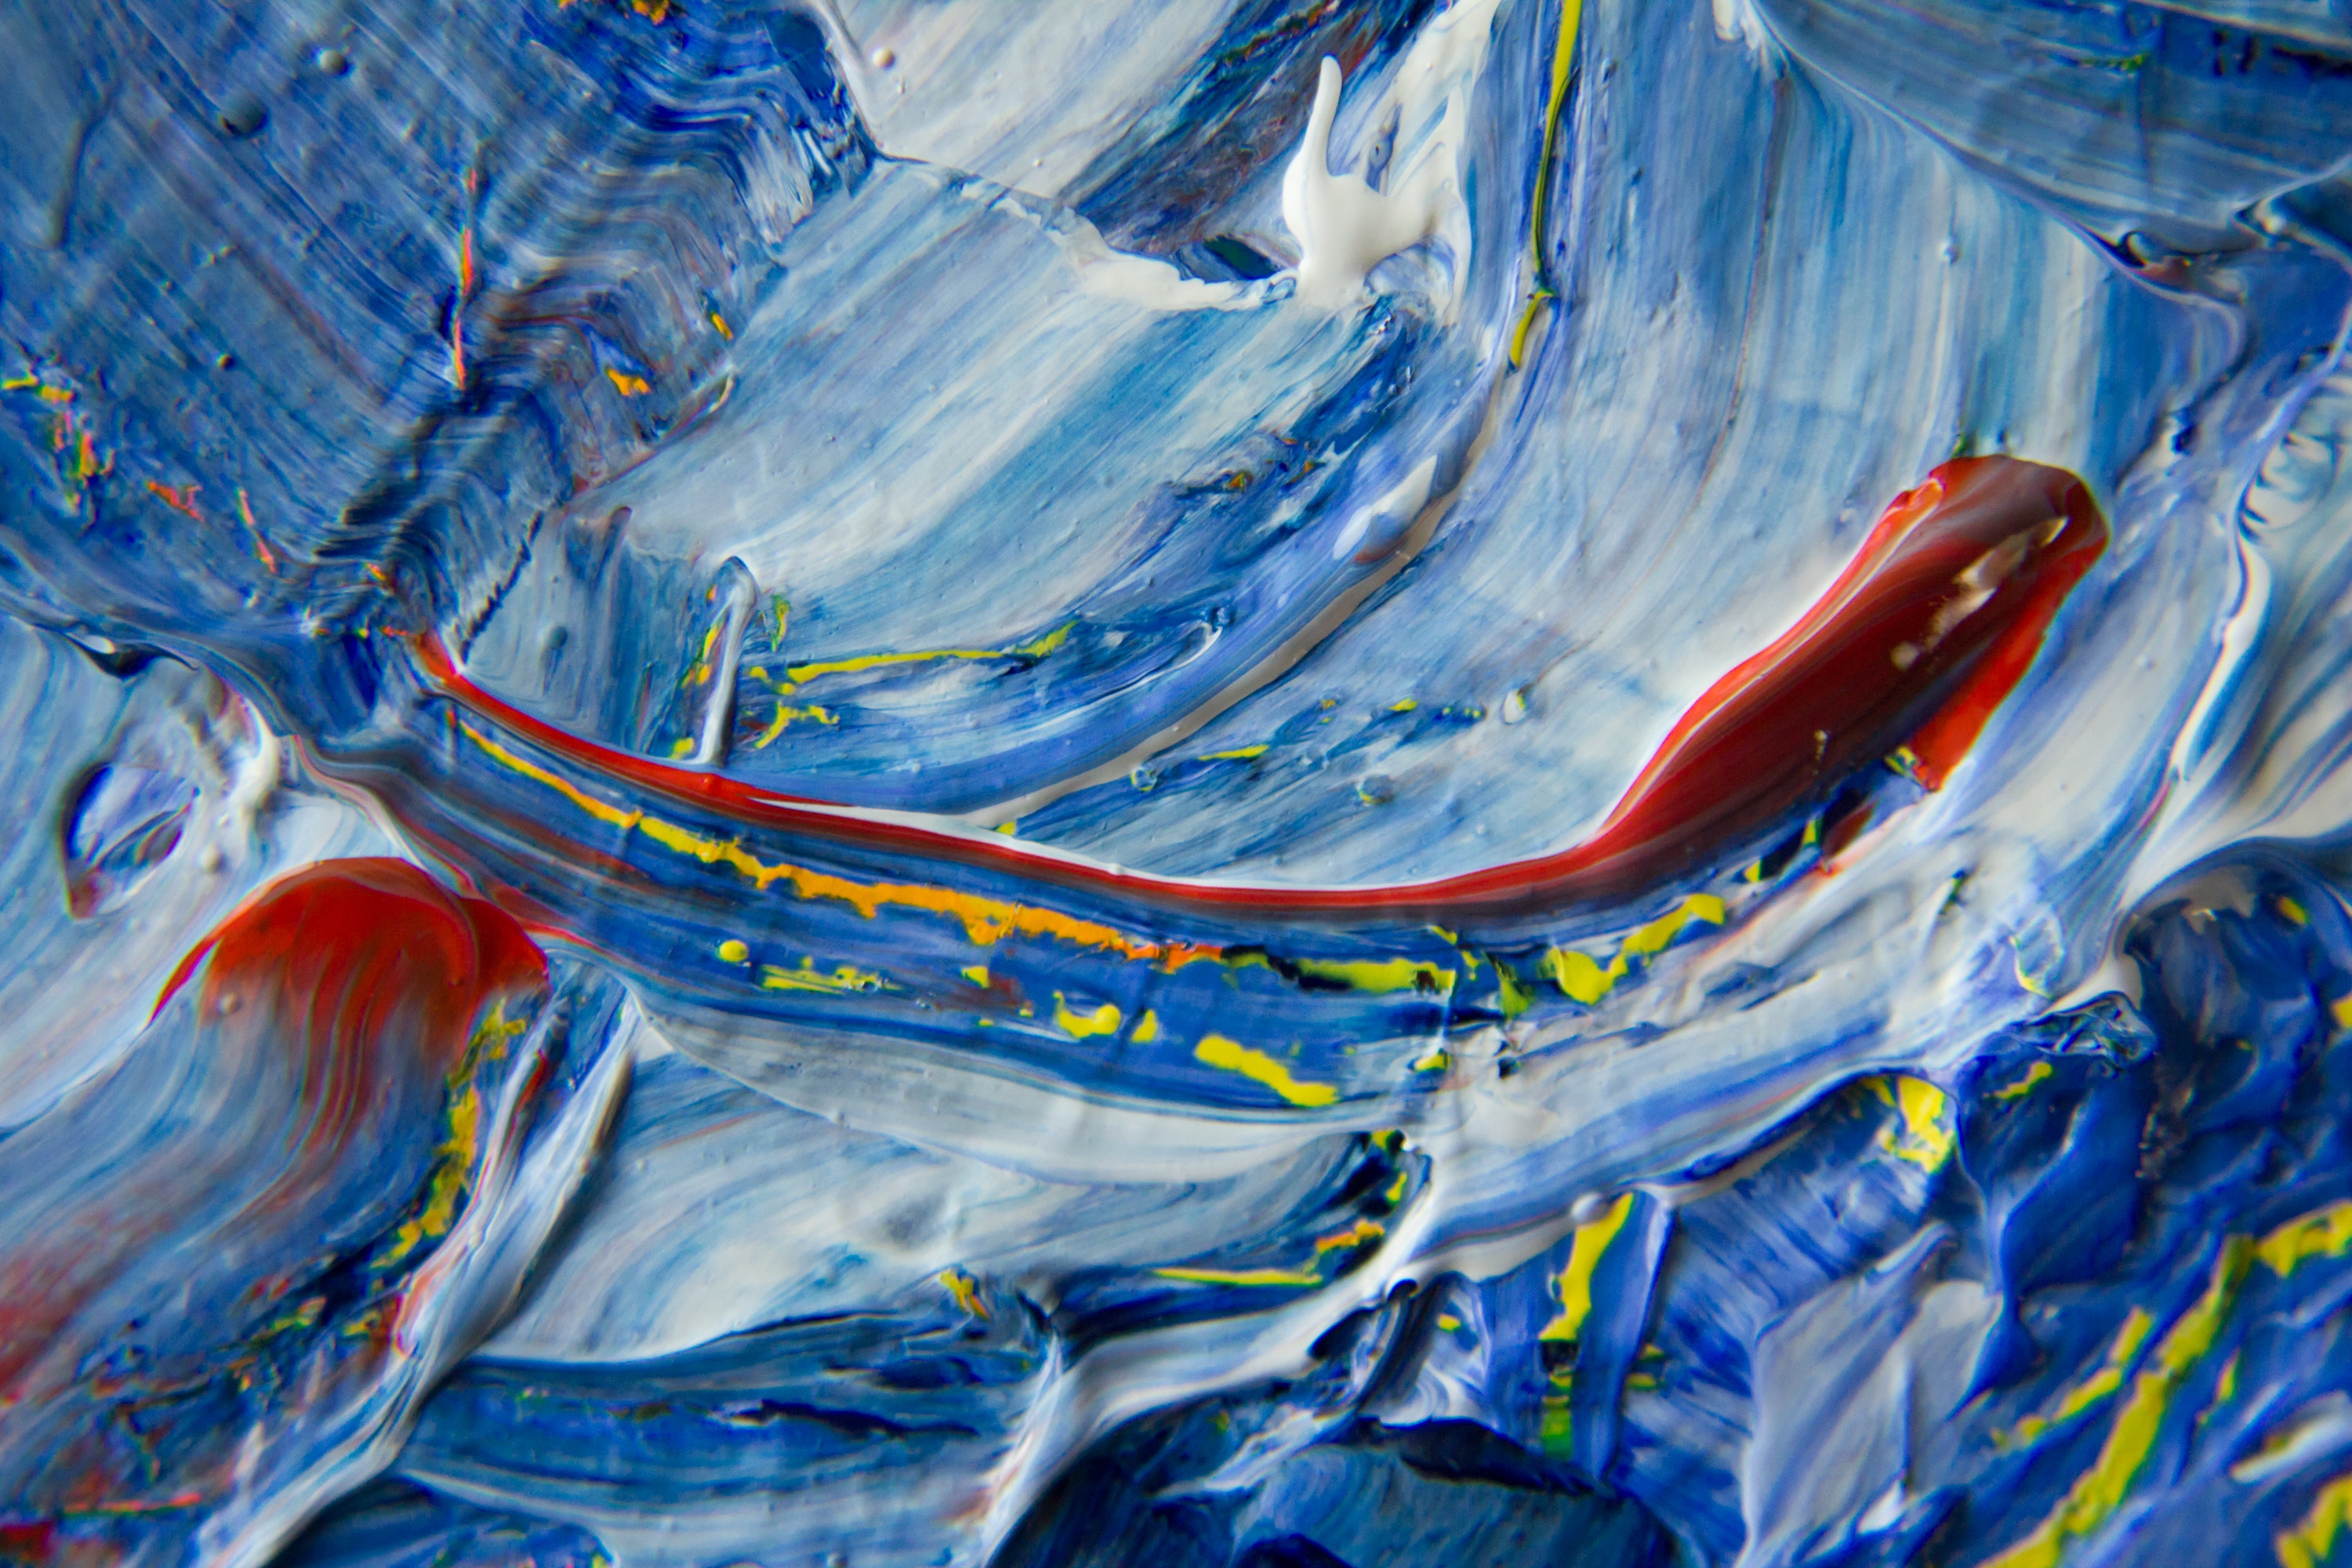
water, blue, acrylic paint, painting, liquid, art, electric blue, fluid, visual arts, paint